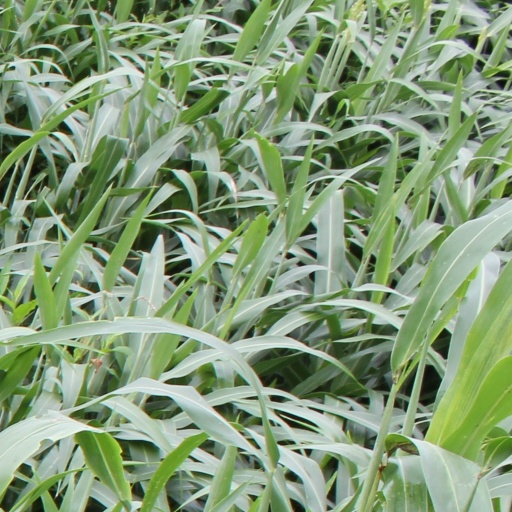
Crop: sorghum